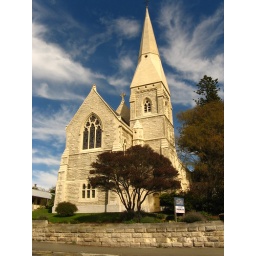
A limestone church in Oamaru. I absolutely love the white stone against the blue sky.